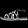
Label: Sandal